Death trajectory

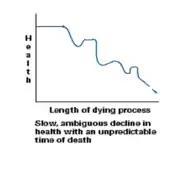

The chronic malady trajectory occurs with types of death caused by autoimmune diseases such as HIV or other incurable illnesses. This process of death is characterized by an overall decline in health accompanied by acute crises and intermittent recoveries. The chronic malady trajectory projects emotional stress or turmoil; the patient may eventually become mentally and emotionally exhausted.